Olga Mikutina

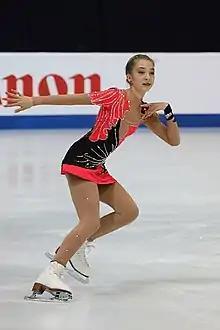
Mikutina at the 2019 Junior Worlds

Mikutina made her ISU Junior Grand Prix debut in August 2019 at the 2018 JGP Austria. She placed thirteenth overall at the event. Later in the season, she improved her JGP record by placing ninth overall at her second assignment, the 2018 JGP Czech Republic. After the Junior Grand Prix, Mikutina competed at several other international competitions, taking gold in the junior divisions of the 2018 installments of the Halloween Cup, Skate Celje, and the Volvo Open Cup.